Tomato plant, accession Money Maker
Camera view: bottom (45 deg); turntable rotation: 180 degrees
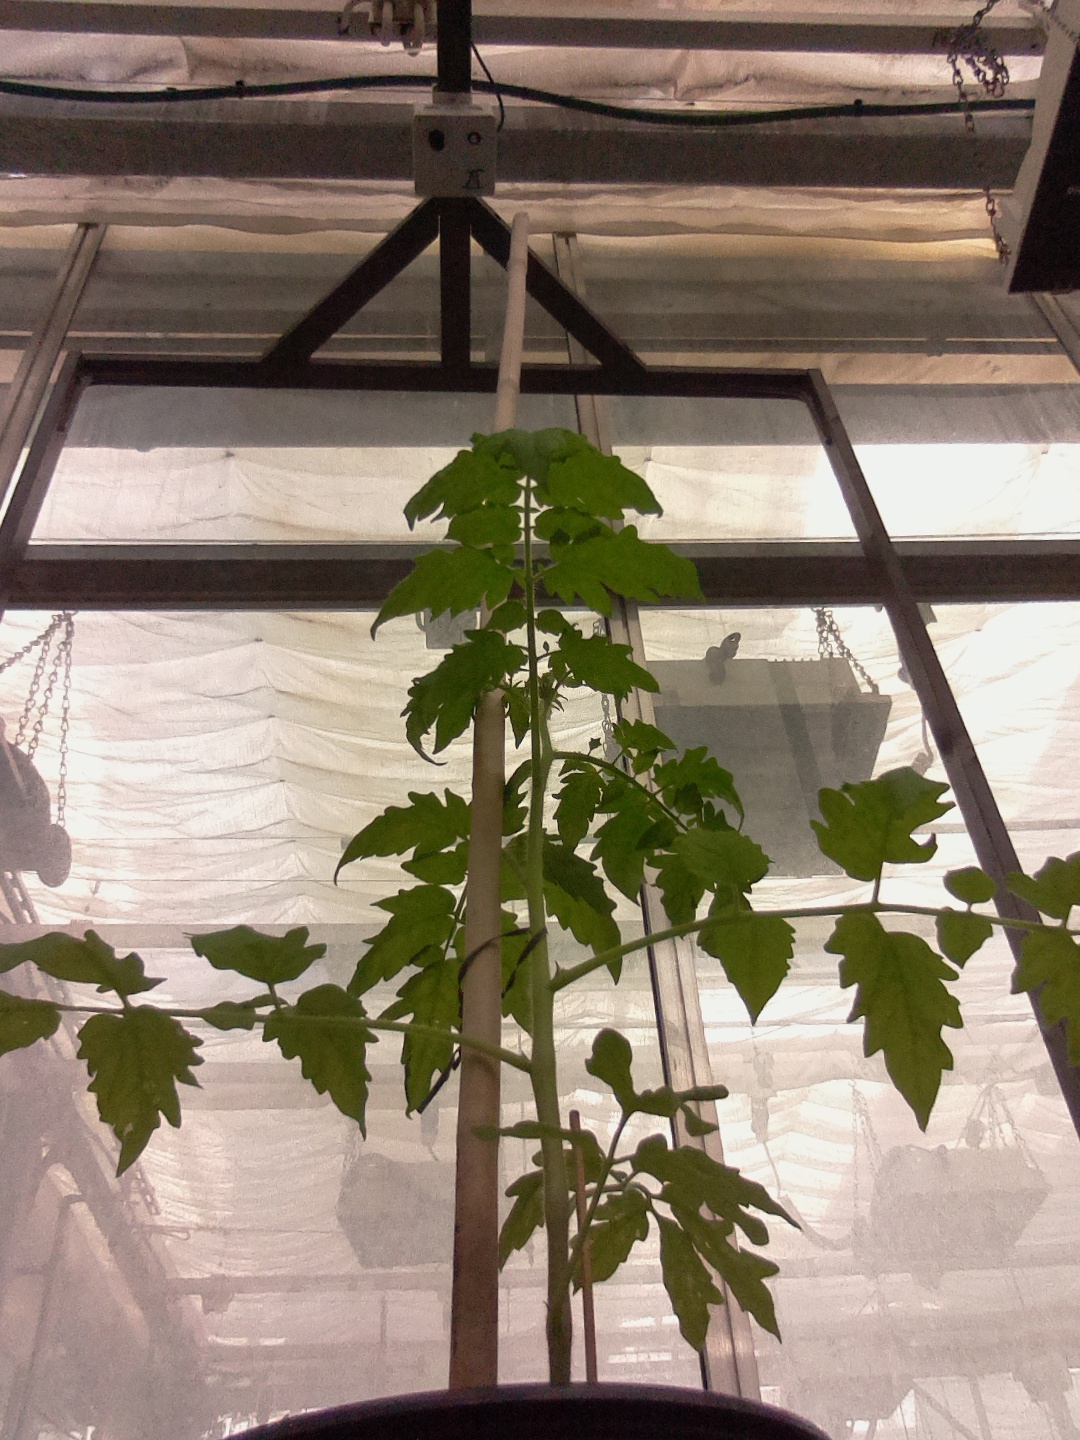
BBCH growth stage 13: 6 of true leaves visible